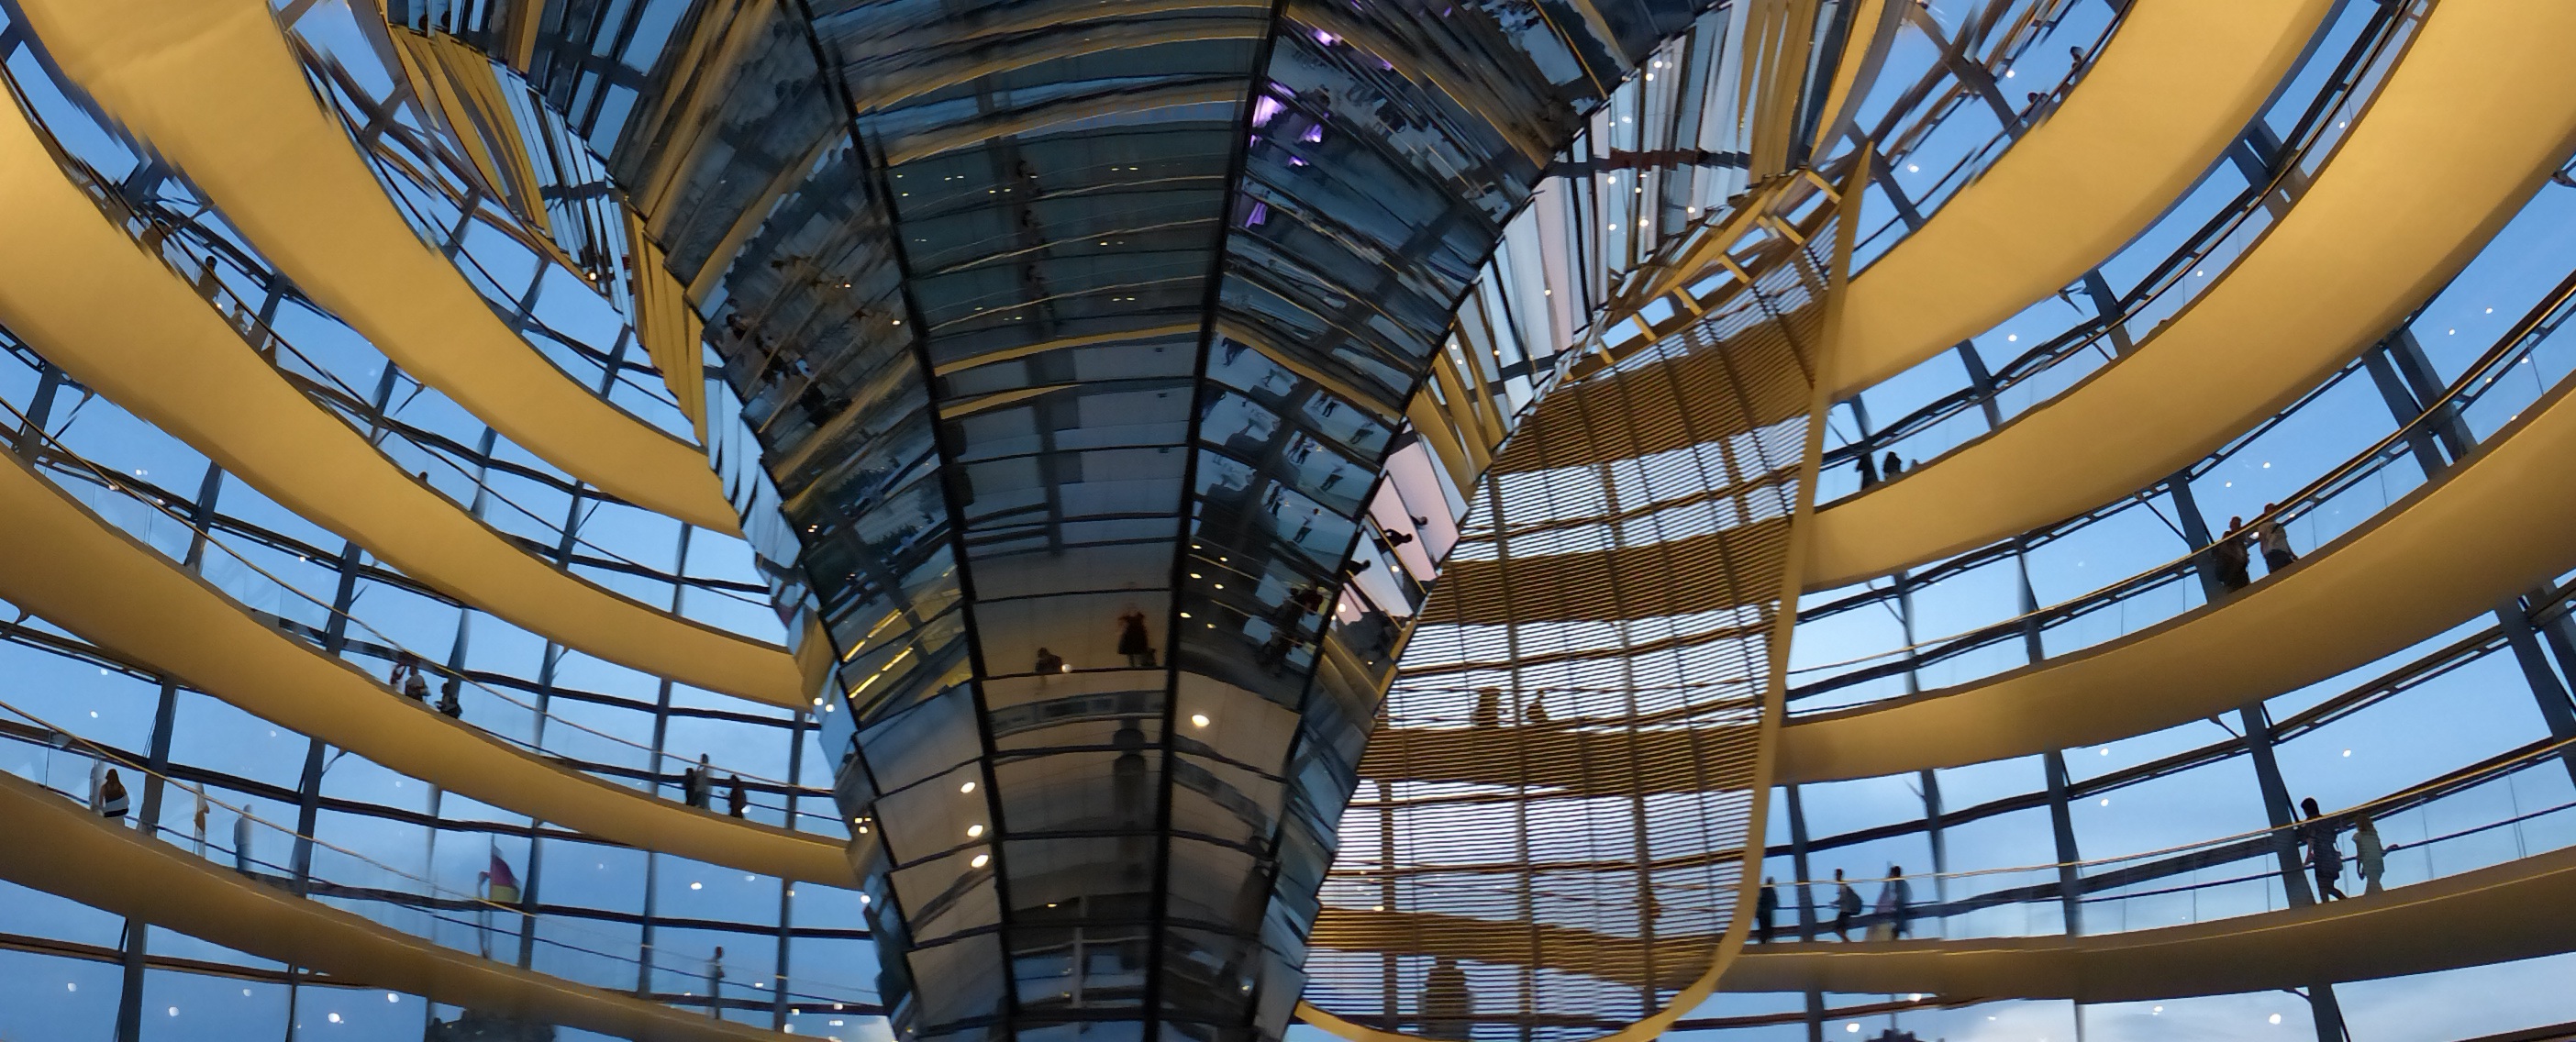
architecture, structure, skyscraper, amusement park, facade, knoll, arena, symmetry, tourist attraction, reichstag, l berlin, sport venue